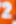
Number: 2